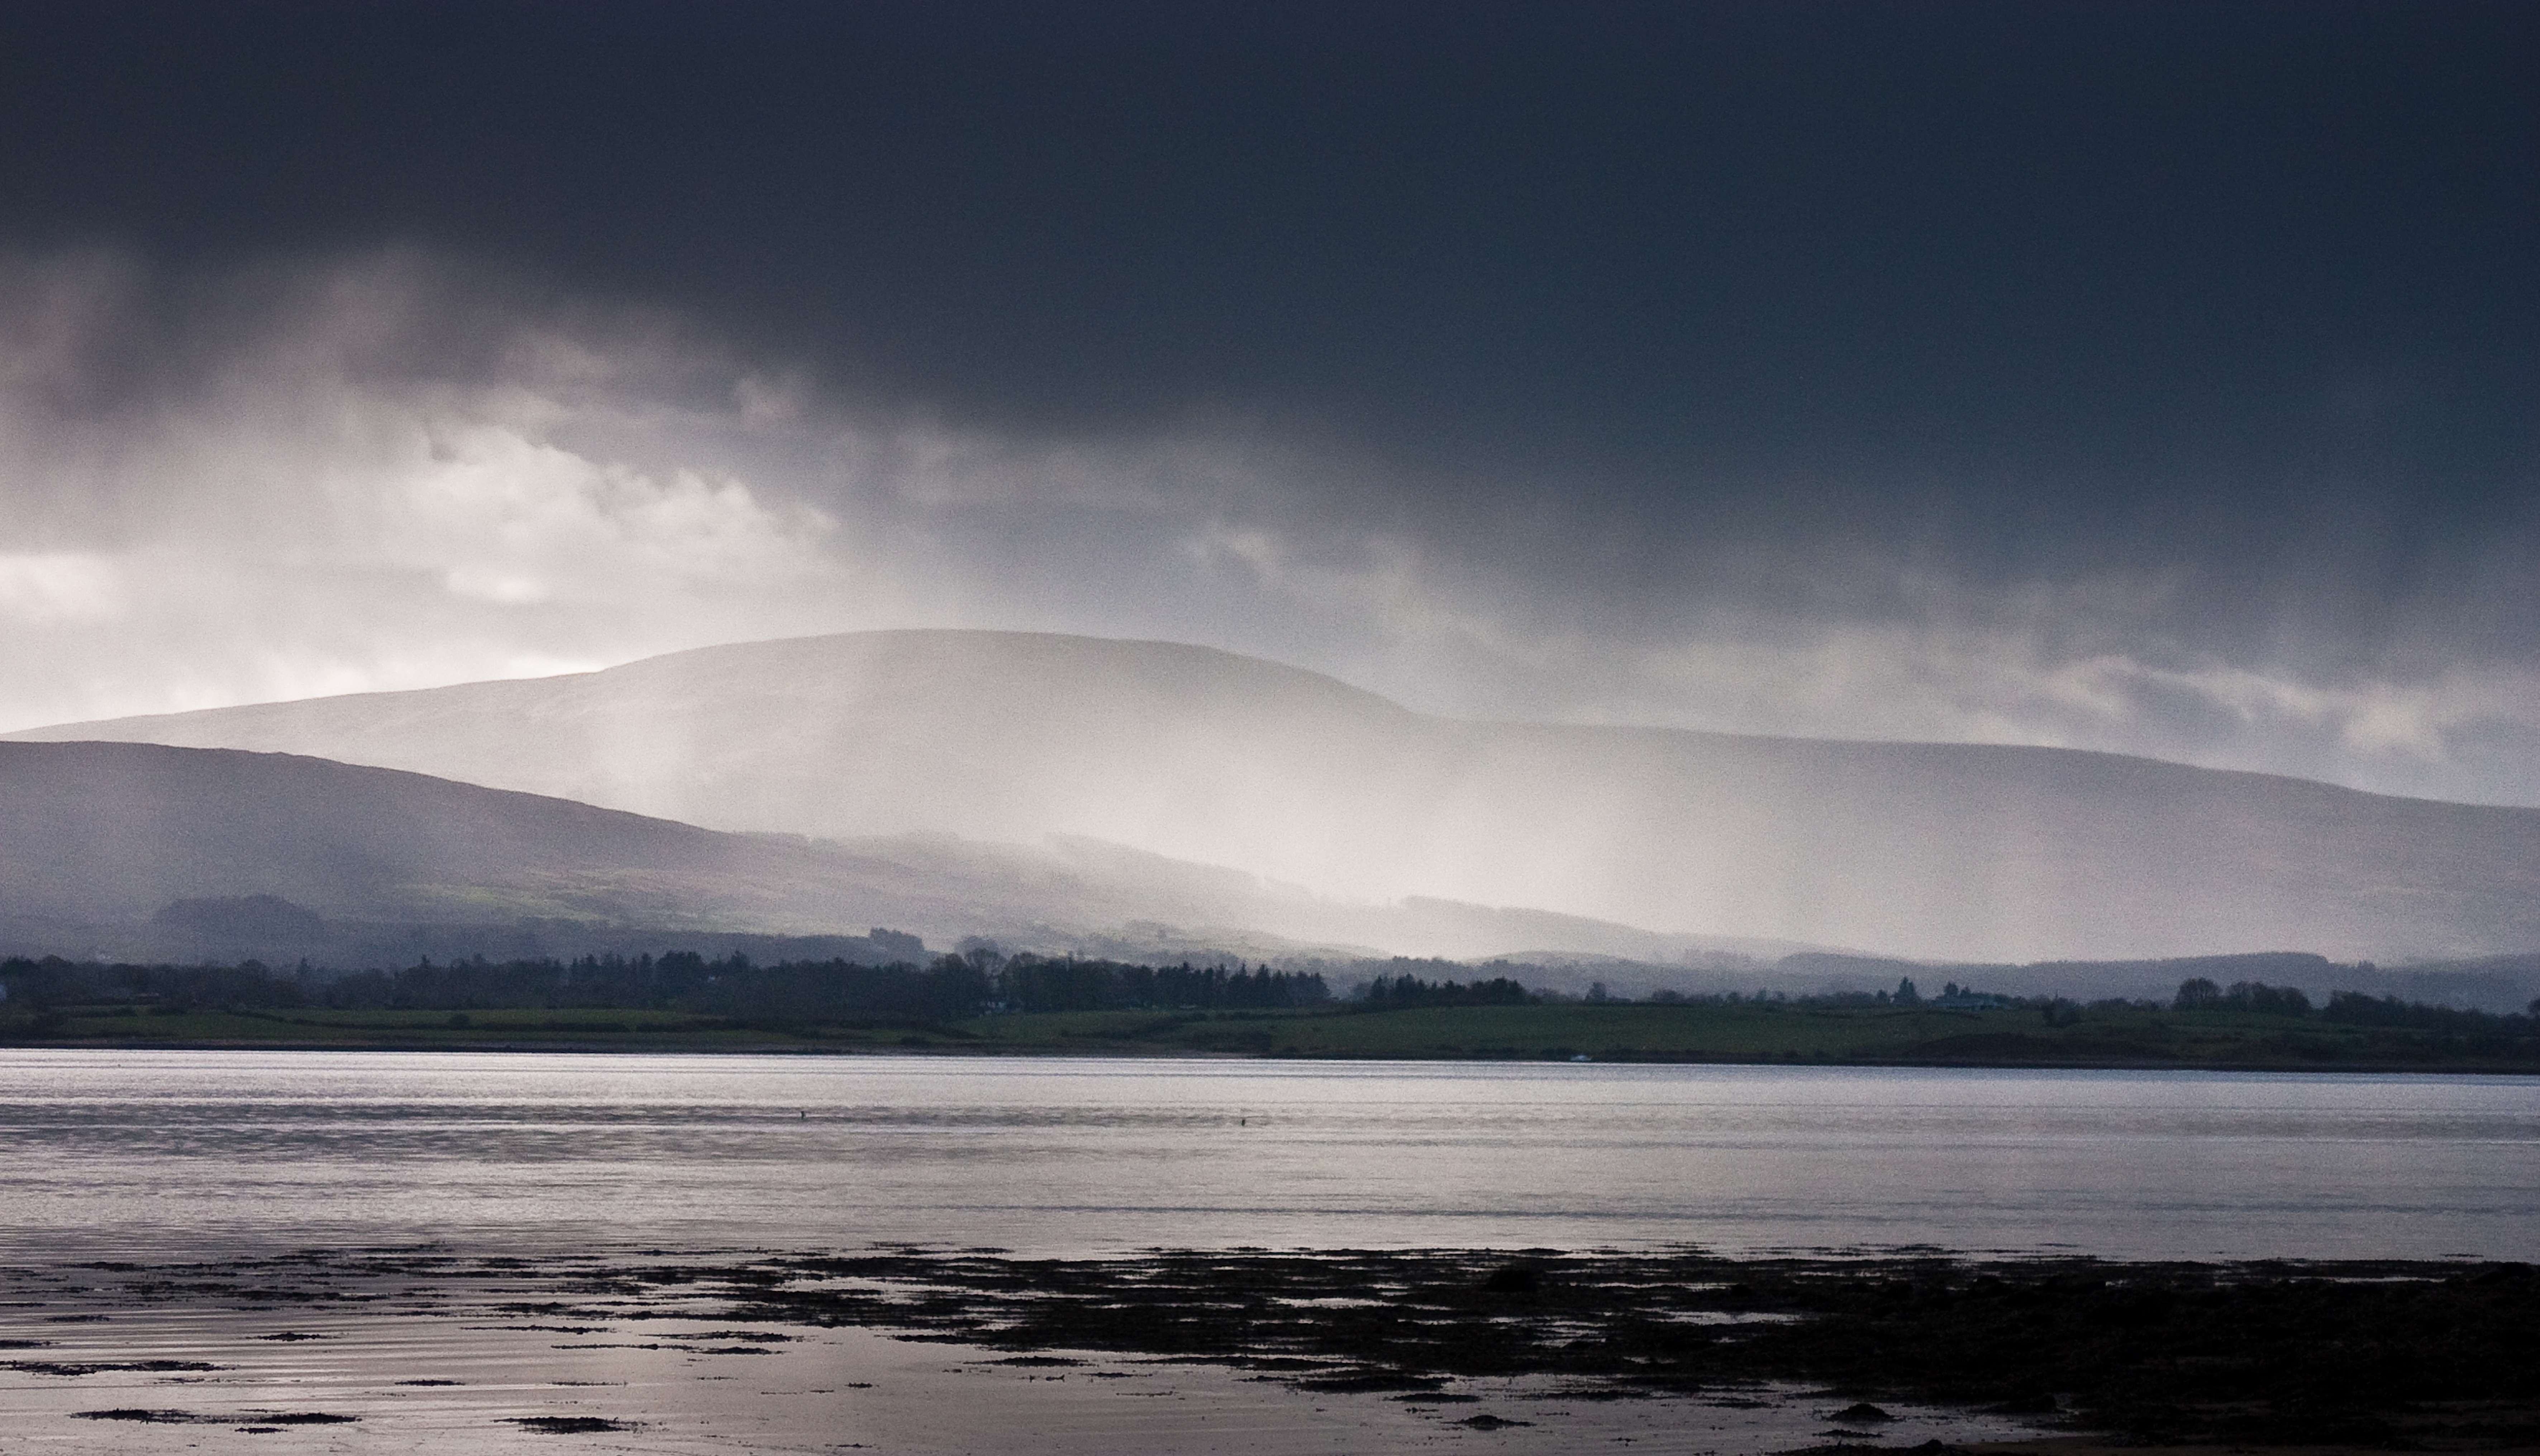
beach, sea, coast, water, nature, ocean, horizon, snow, cloud, sky, mist, morning, wave, lake, dawn, atmosphere, travel, coastline, cliff, dusk, europe, reflection, scenic, seascape, scenery, weather, storm, tourism, body of water, clouds, ireland, atlantic, loch, irish, meteorological phenomenon, eire, atmospheric phenomenon, wind wave